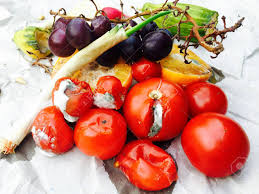
Waste category: biological